William the Silent

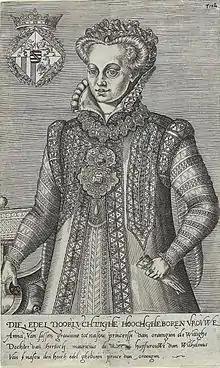
Anna of Saxony—engraving by Abraham de Bruyn (1566)

Traditionally, members of the Nassau family were buried in Breda, but as that city was under royal control when William died, he was buried in the New Church in Delft. The monument on his tomb was originally very modest, but it was replaced in 1623 by a new one, made by Hendrik de Keyser and his son Pieter.